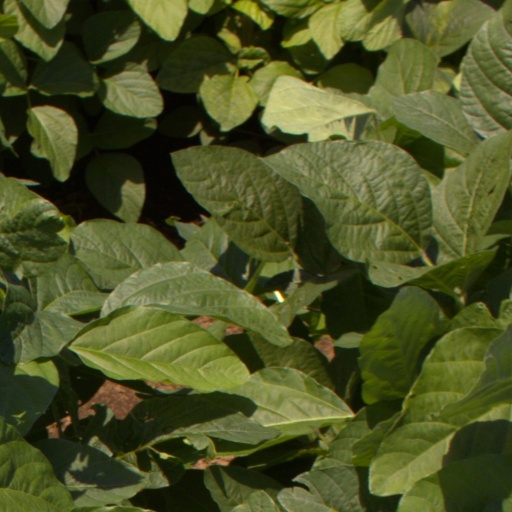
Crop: soybean